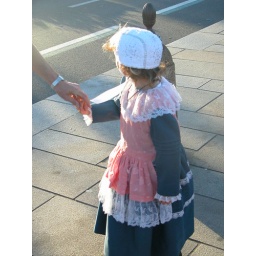
Young girl in pink apron